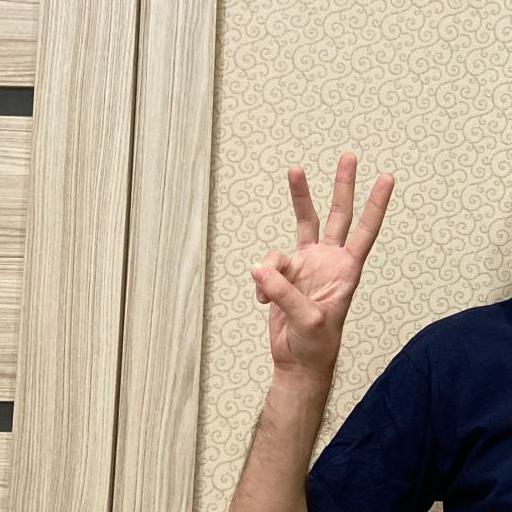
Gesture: three